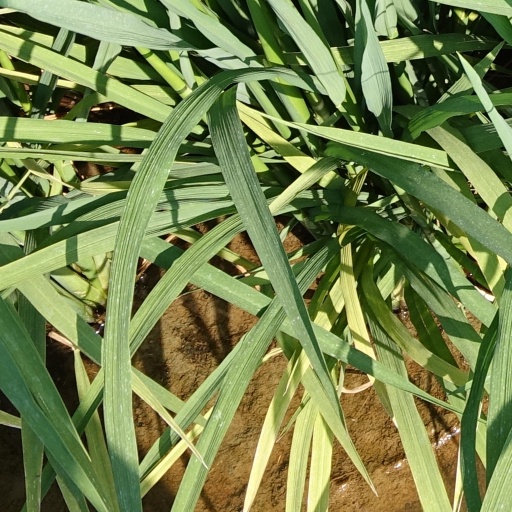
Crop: rice